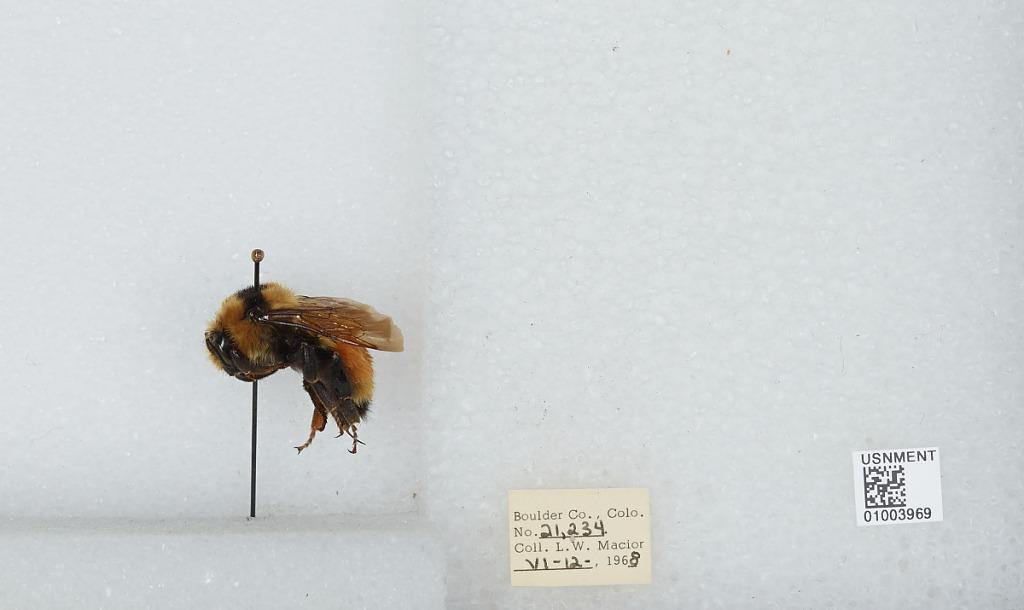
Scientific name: Bombus (Pyrobombus) huntii Greene
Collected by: L. Macior
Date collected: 1968-6-12
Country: United States
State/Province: Colorado
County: Boulder
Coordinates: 40.015, -105.27